Vila Franca do Campo

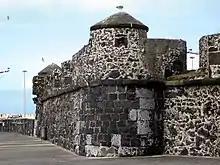
Fort of Tagarete, known at least since the beginning of the 18th century

Vila Franca do Campo displays its municipal motto, "Quis sicut deus?", on its flag and on its coat-of-arms. This Latin phrase means "Who is like God?" It is a reference to St. Michael the Archangel for whom the island of São Miguel is named; in Hebrew, the name, Michael, means "he who is like God".